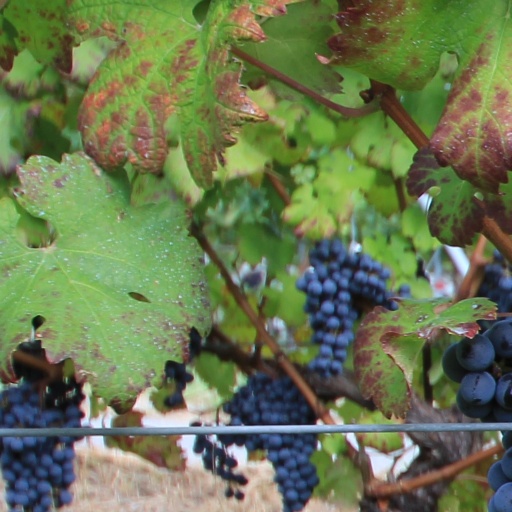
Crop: grape